McKenny Hall

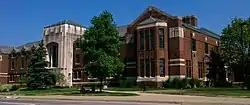
McKenny Hall

McKenny Hall, previously called McKenny Union and Charles McKenny Union, was the first student union on the campus of the Michigan State Normal College (now Eastern Michigan University) in Ypsilanti, Michigan. At various times the building has included bookstores, a bowling alley, a bank, a food court, a ballroom, and other social spaces for students. Today the building is known as McKenny Hall and is home to human resources, academic advising, and career services. After the new Eastern Michigan University Student Center opened in 2006, McKenny closed for renovations and structural preservation work. The building is located across from the famous Ypsilanti Water Tower on Cross Street and is a contributing property to the Eastern Michigan University Historic District.